Aeronca Sedan

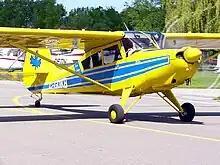
Modernized Sedan with Lycoming O-360 engine

More than 50 Supplemental Type Certificate modifications are available for the Sedan, many of these intended to modernize the aircraft. One, sold by the current owner of the Sedan design, replaces many of the components ahead of the firewall with updated versions, including a Lycoming O-360-A1A engine of , a constant speed propeller, a new engine mount, and a fiberglass cowling. A second modification from the design holder allows the removal of the oil cooler, which can break and for which there are no replacements available.